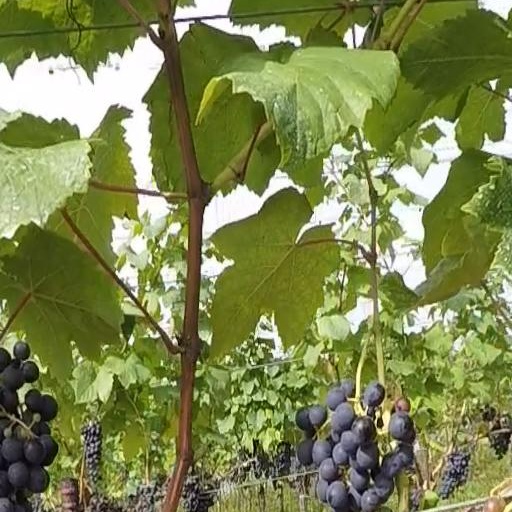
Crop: grape